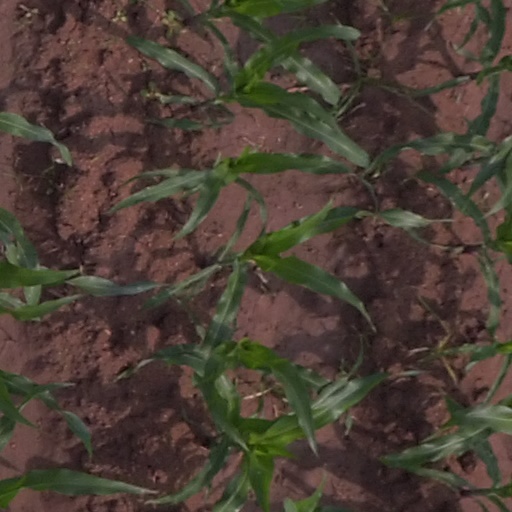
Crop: maize; corn